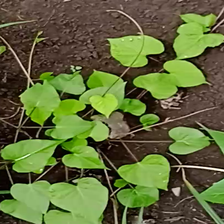
Weed species: Obscure_morning _glory(Ipomoea obscura)